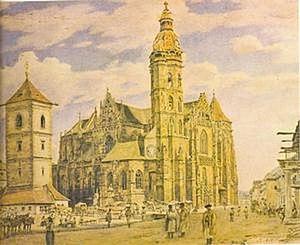
La cathédrale Sainte-Élisabeth est la plus grande église de Slovaquie avec une superficie de 1 200 m² et une capacité de 5 000 personnes. Située à Košice, c'est en outre la cathédrale gothique de style occidental la plus à l'est d'Europe. Dédiée à sainte Élisabeth de Hongrie, elle se situe au centre de la rue Hlavná, qui s'élargit au niveau de l'église, ce qui lui donne sa forme oblongue caractéristique. C'est l'église principale de l'archidiocèse de Košice et l'église paroissiale de la paroisse Sainte-Élisabeth de Košice. La construction eut une influence certaine sur les édifices des villes des environs comme Prešov, Bardejov, Sabinov, Rožňava mais également sur l'architecture religieuse de certaines églises de Pologne et de Transylvanie.